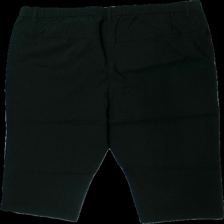
View: back
Type: Trousers
Category: Ladies
Brand: Brandtex
Colors: Black
Material: 50% nylone 50% viscose
Cut: Cropped
Season: All
Damage location: middle center
Damage 2 location: top left
Damage 3 location: bottom right
Price range: 50-100
Recommended usage: Reuse
Description: svarta knäbyxor